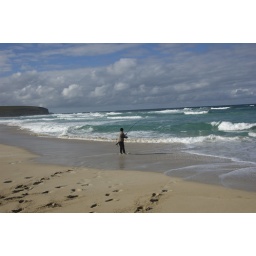
The long walk was worth it when we saw a school of salmon sitting in close